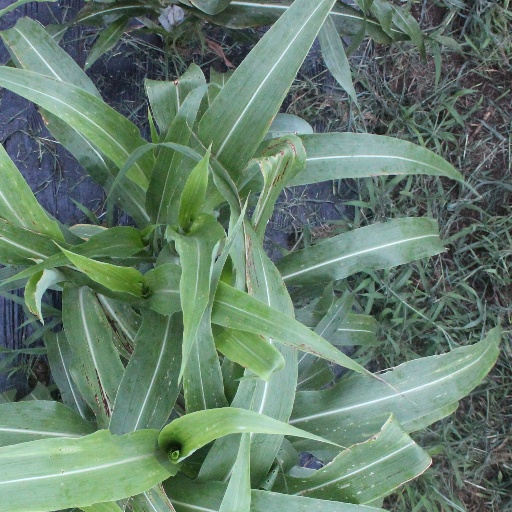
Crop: sorghum